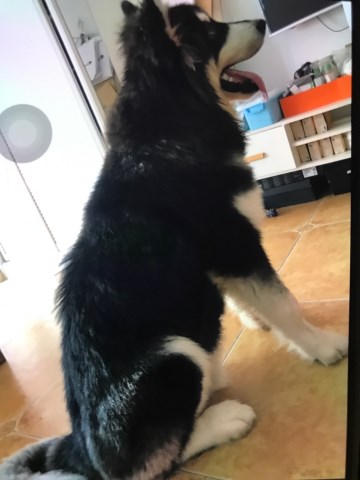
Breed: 1324-n000004-malamute